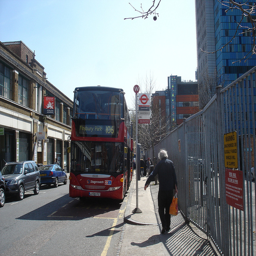
A red city bus parked on the street
a red double decker bus parked on a street
A double decker bus parked next to a curb.
An older gentleman carrying groceries walking towards a bus
Red double-decker bus parked on a city street.